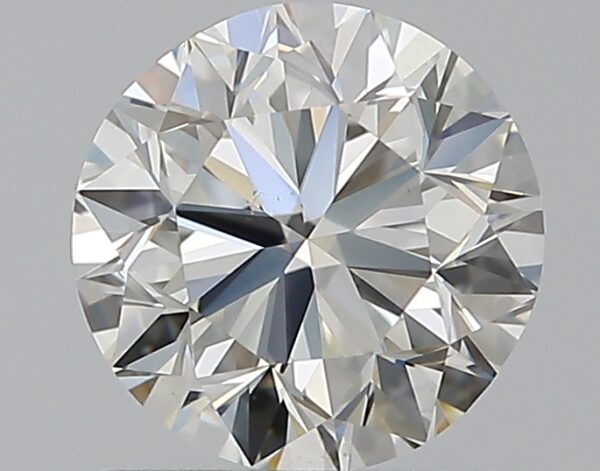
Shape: round
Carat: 0.9
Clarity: VS2
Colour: I
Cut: VG
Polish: EX
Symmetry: VG
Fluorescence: N
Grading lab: GIA
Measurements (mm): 5.95 x 6.03 x 3.87